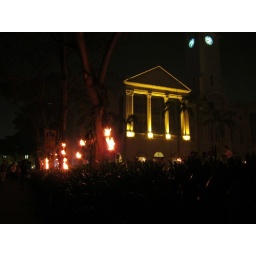
fire pots are also hanged on every tree near the Victoria Theatre.